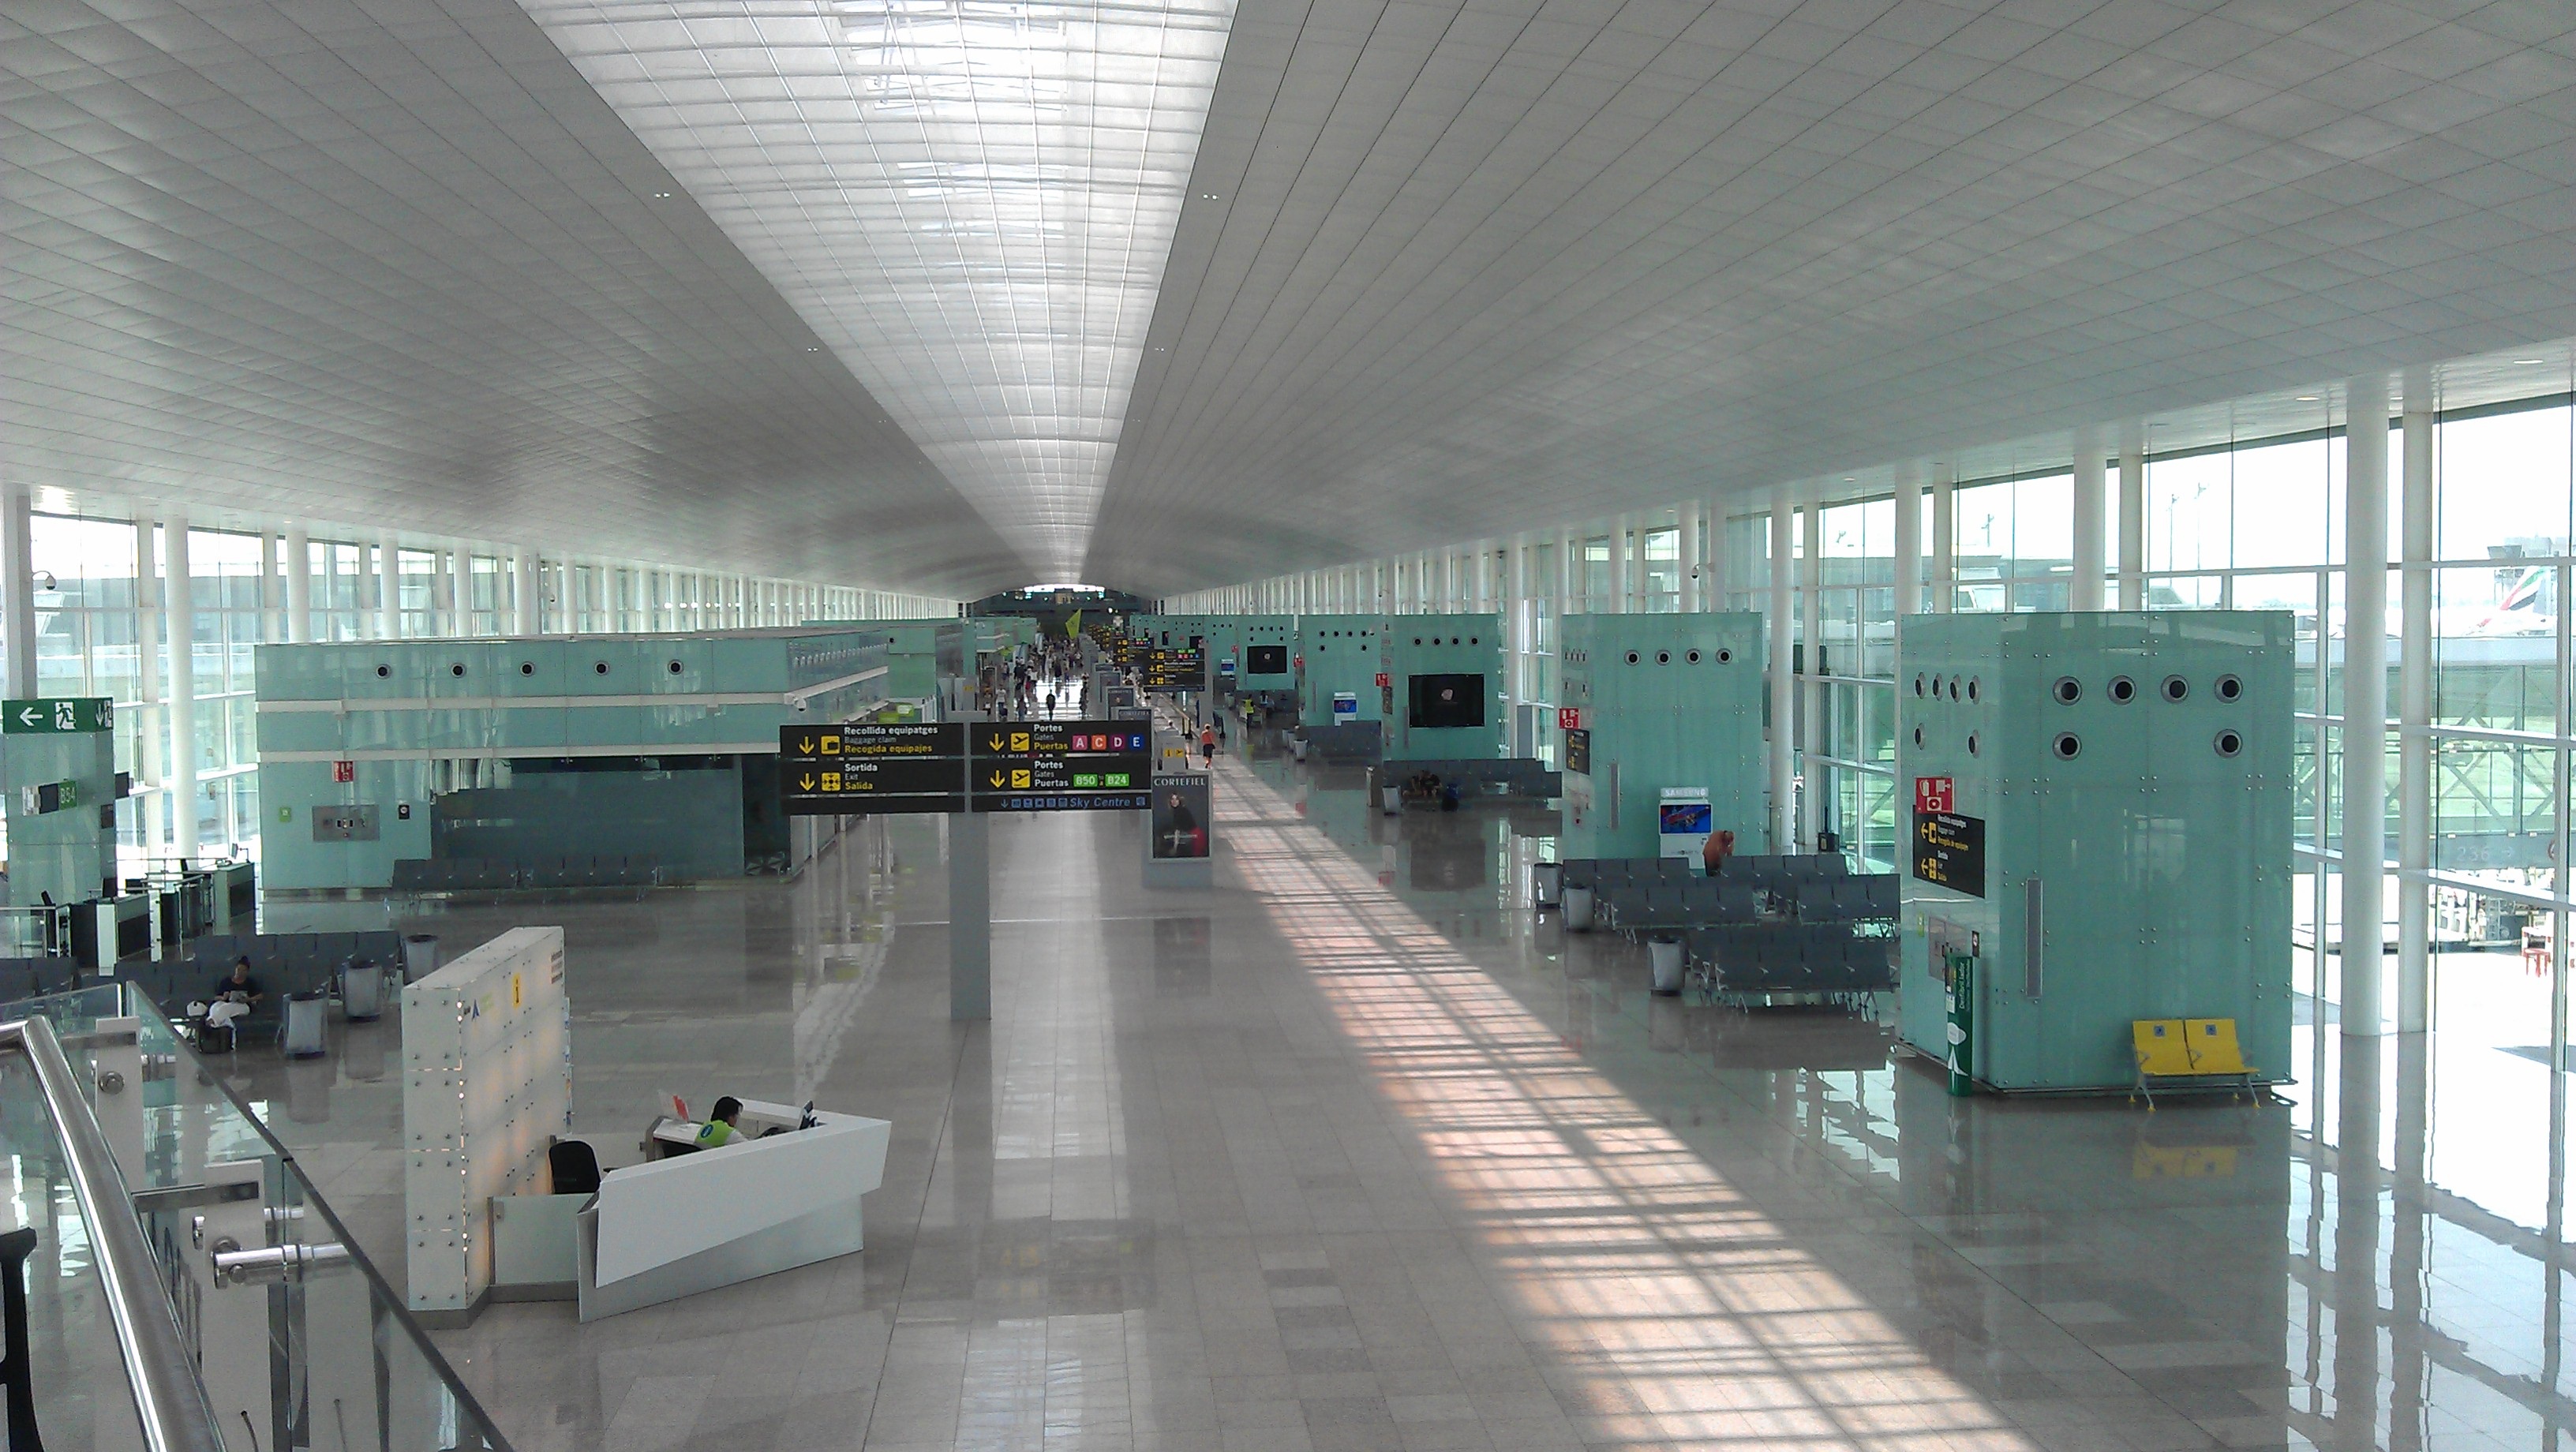
building, airport, travel, transportation, journey, factory, empty, barcelona, manufacturing, airport terminal, international, spain, terminal, infrastructure, nobody